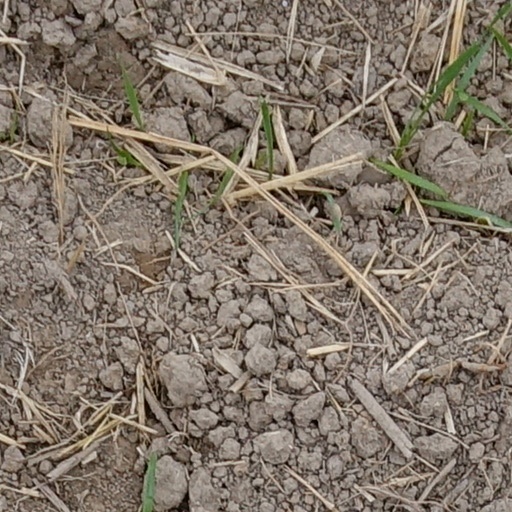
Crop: wheat